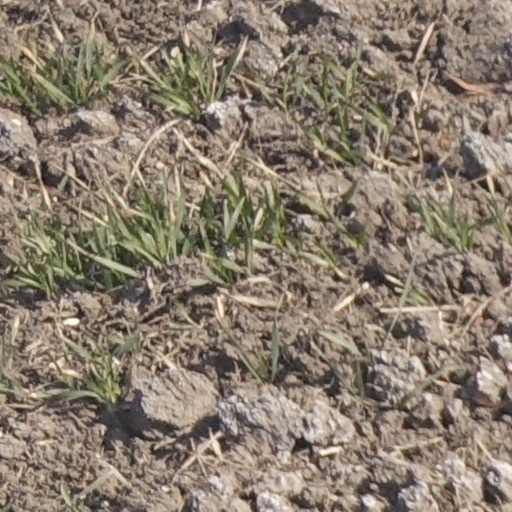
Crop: wheat